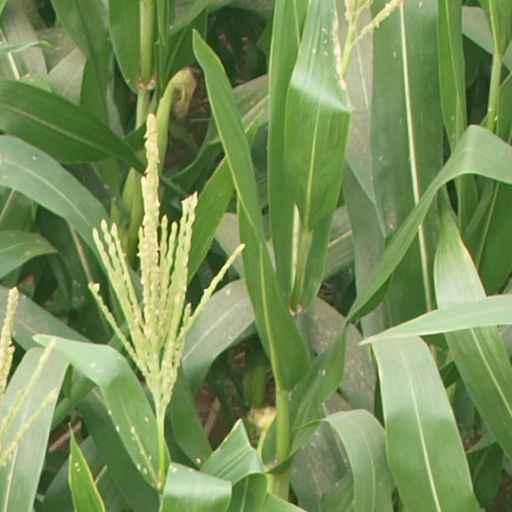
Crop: maize; corn